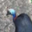
Label: bird